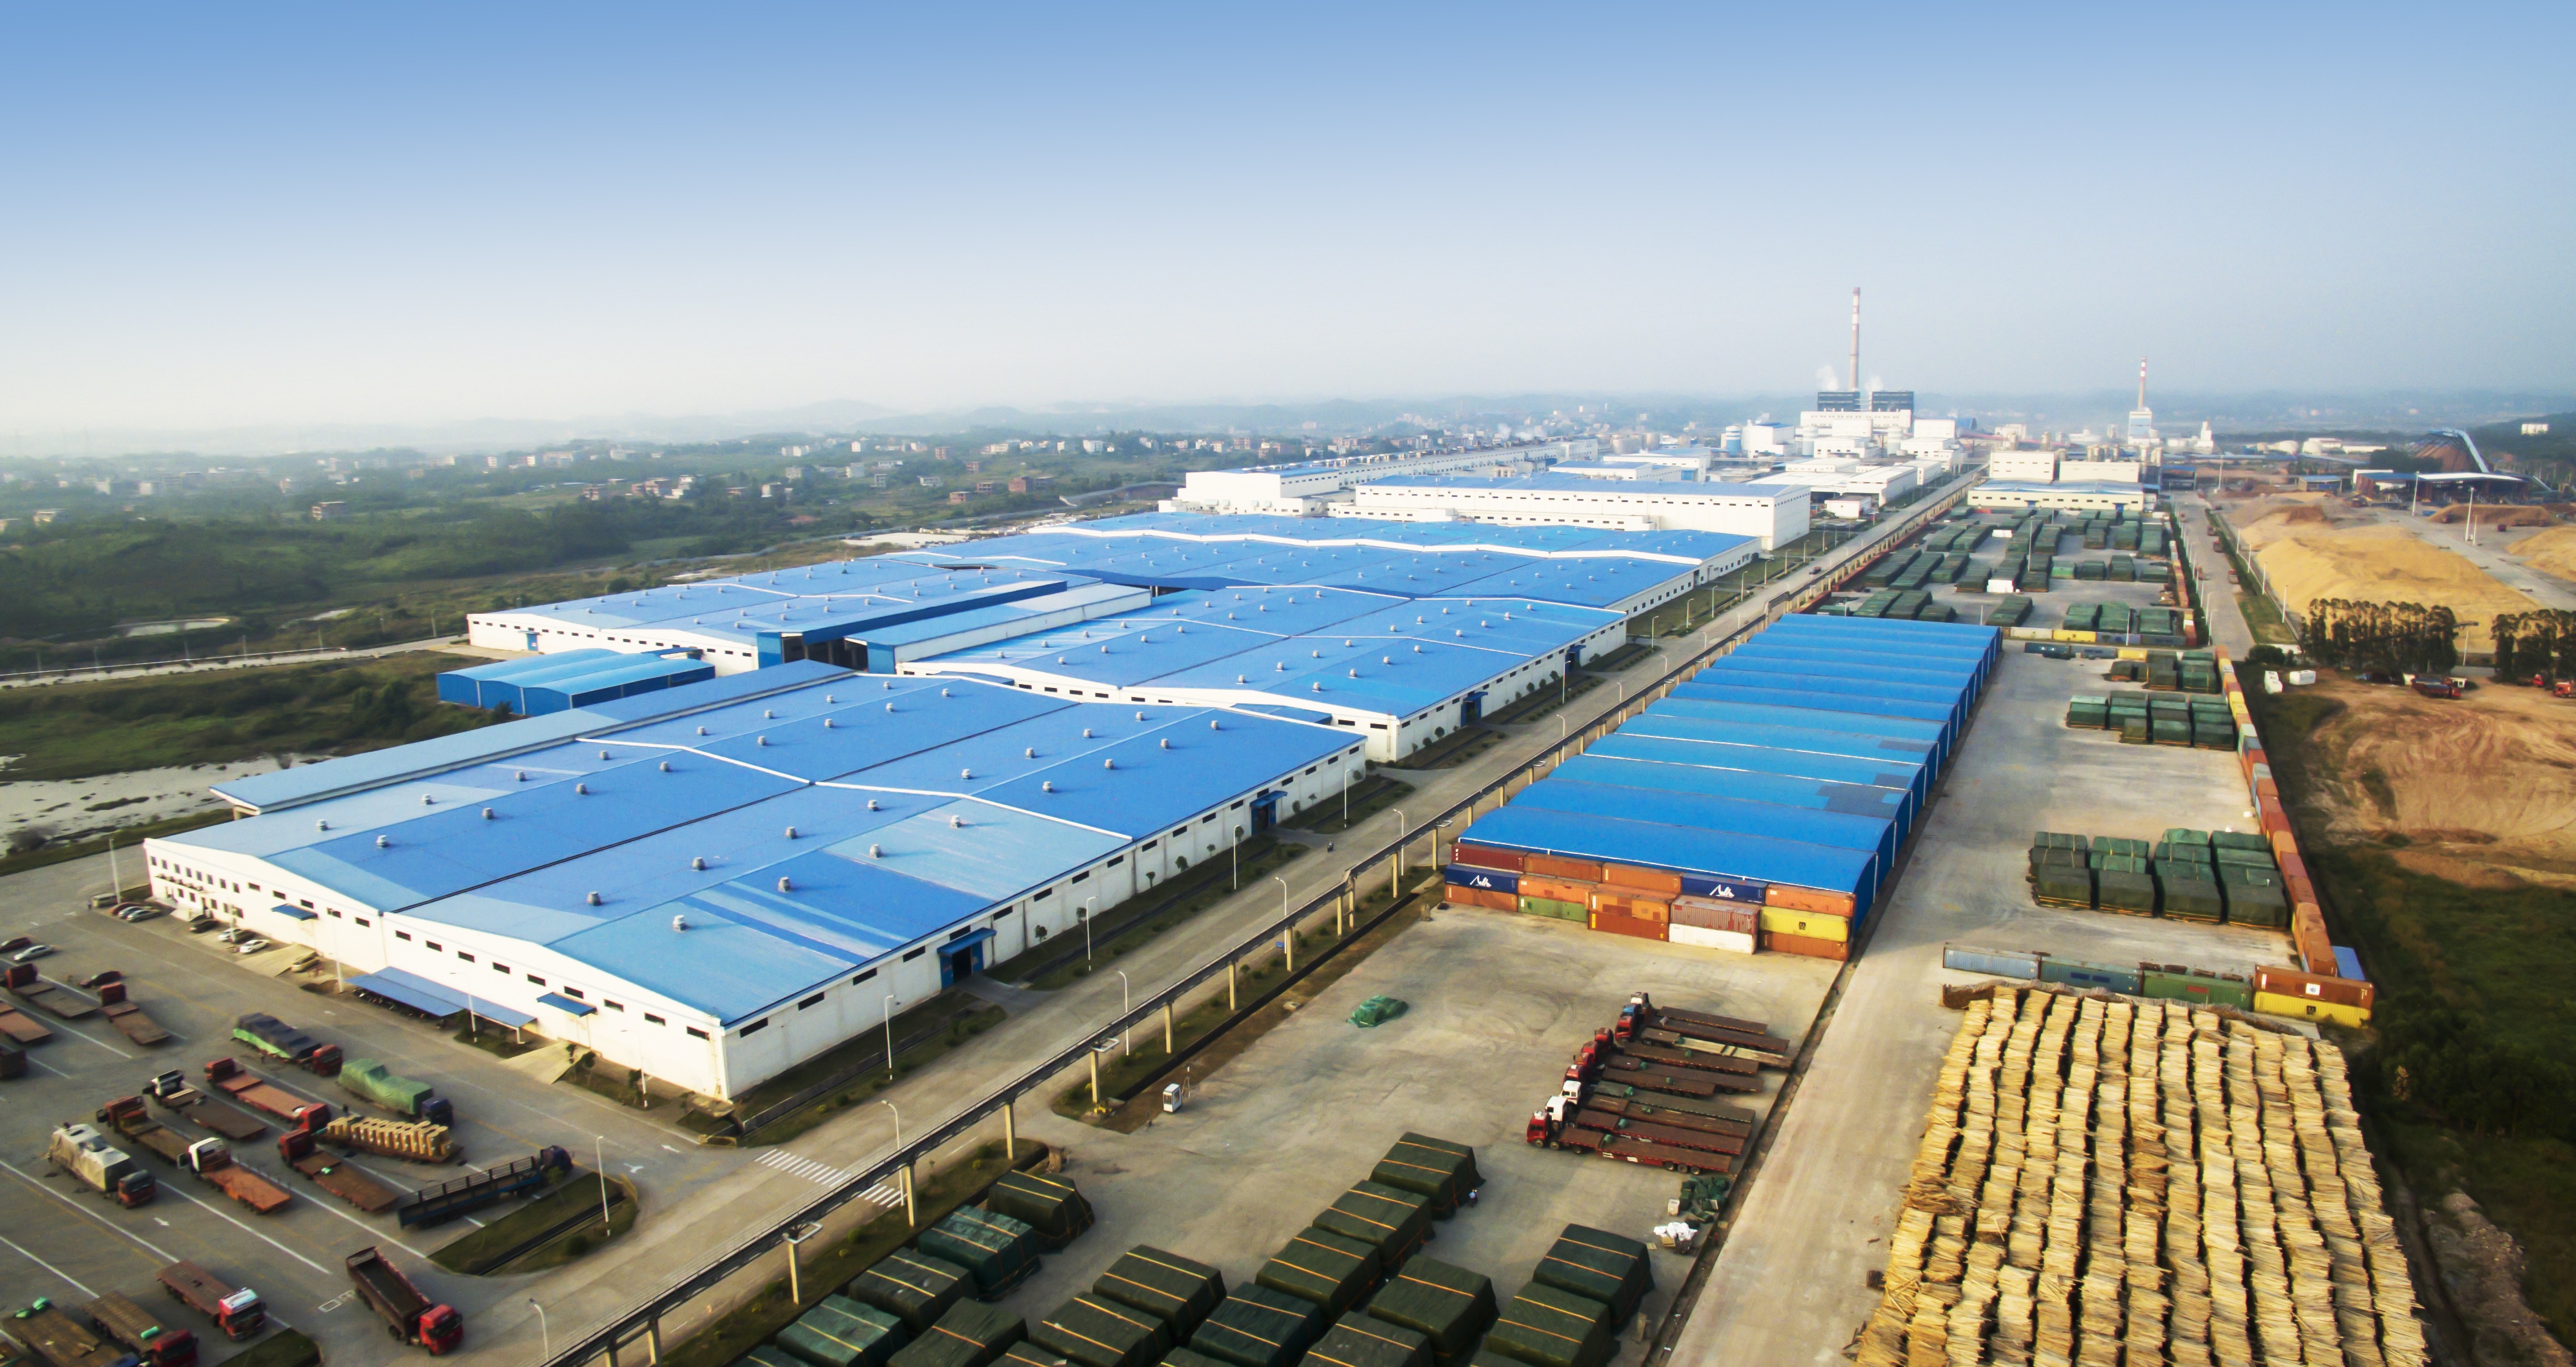
structure, transport, vehicle, port, stadium, energy, warehouse, arena, infrastructure, containers, bird's eye view, aerial photography, sport venue